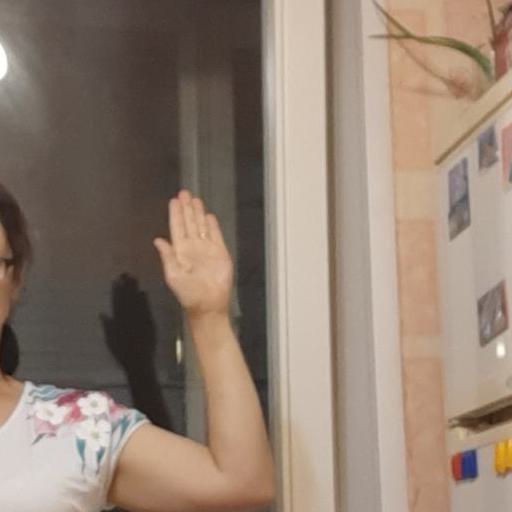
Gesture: stop